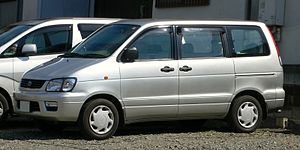
Toyota LiteAce
Toyota LiteAce 1998–2001 (ikke solgt i Europa)
Toyota LiteAce var en lille varebil bygget af Toyota mellem 1970 og 2008. Modellen fandtes i flere forskellige karrosserivarianter: Kassevogn, kassevogn med ruder, minibus og pickup. De forskellige udstyrsvarianter muliggjorde forskellig benyttelse, lige fra kassevogn til komfortabel minibus til otte personer. Mellem 1971 og 1982 blev varebilsversionerne også bygget som Daihatsu Delta 750.